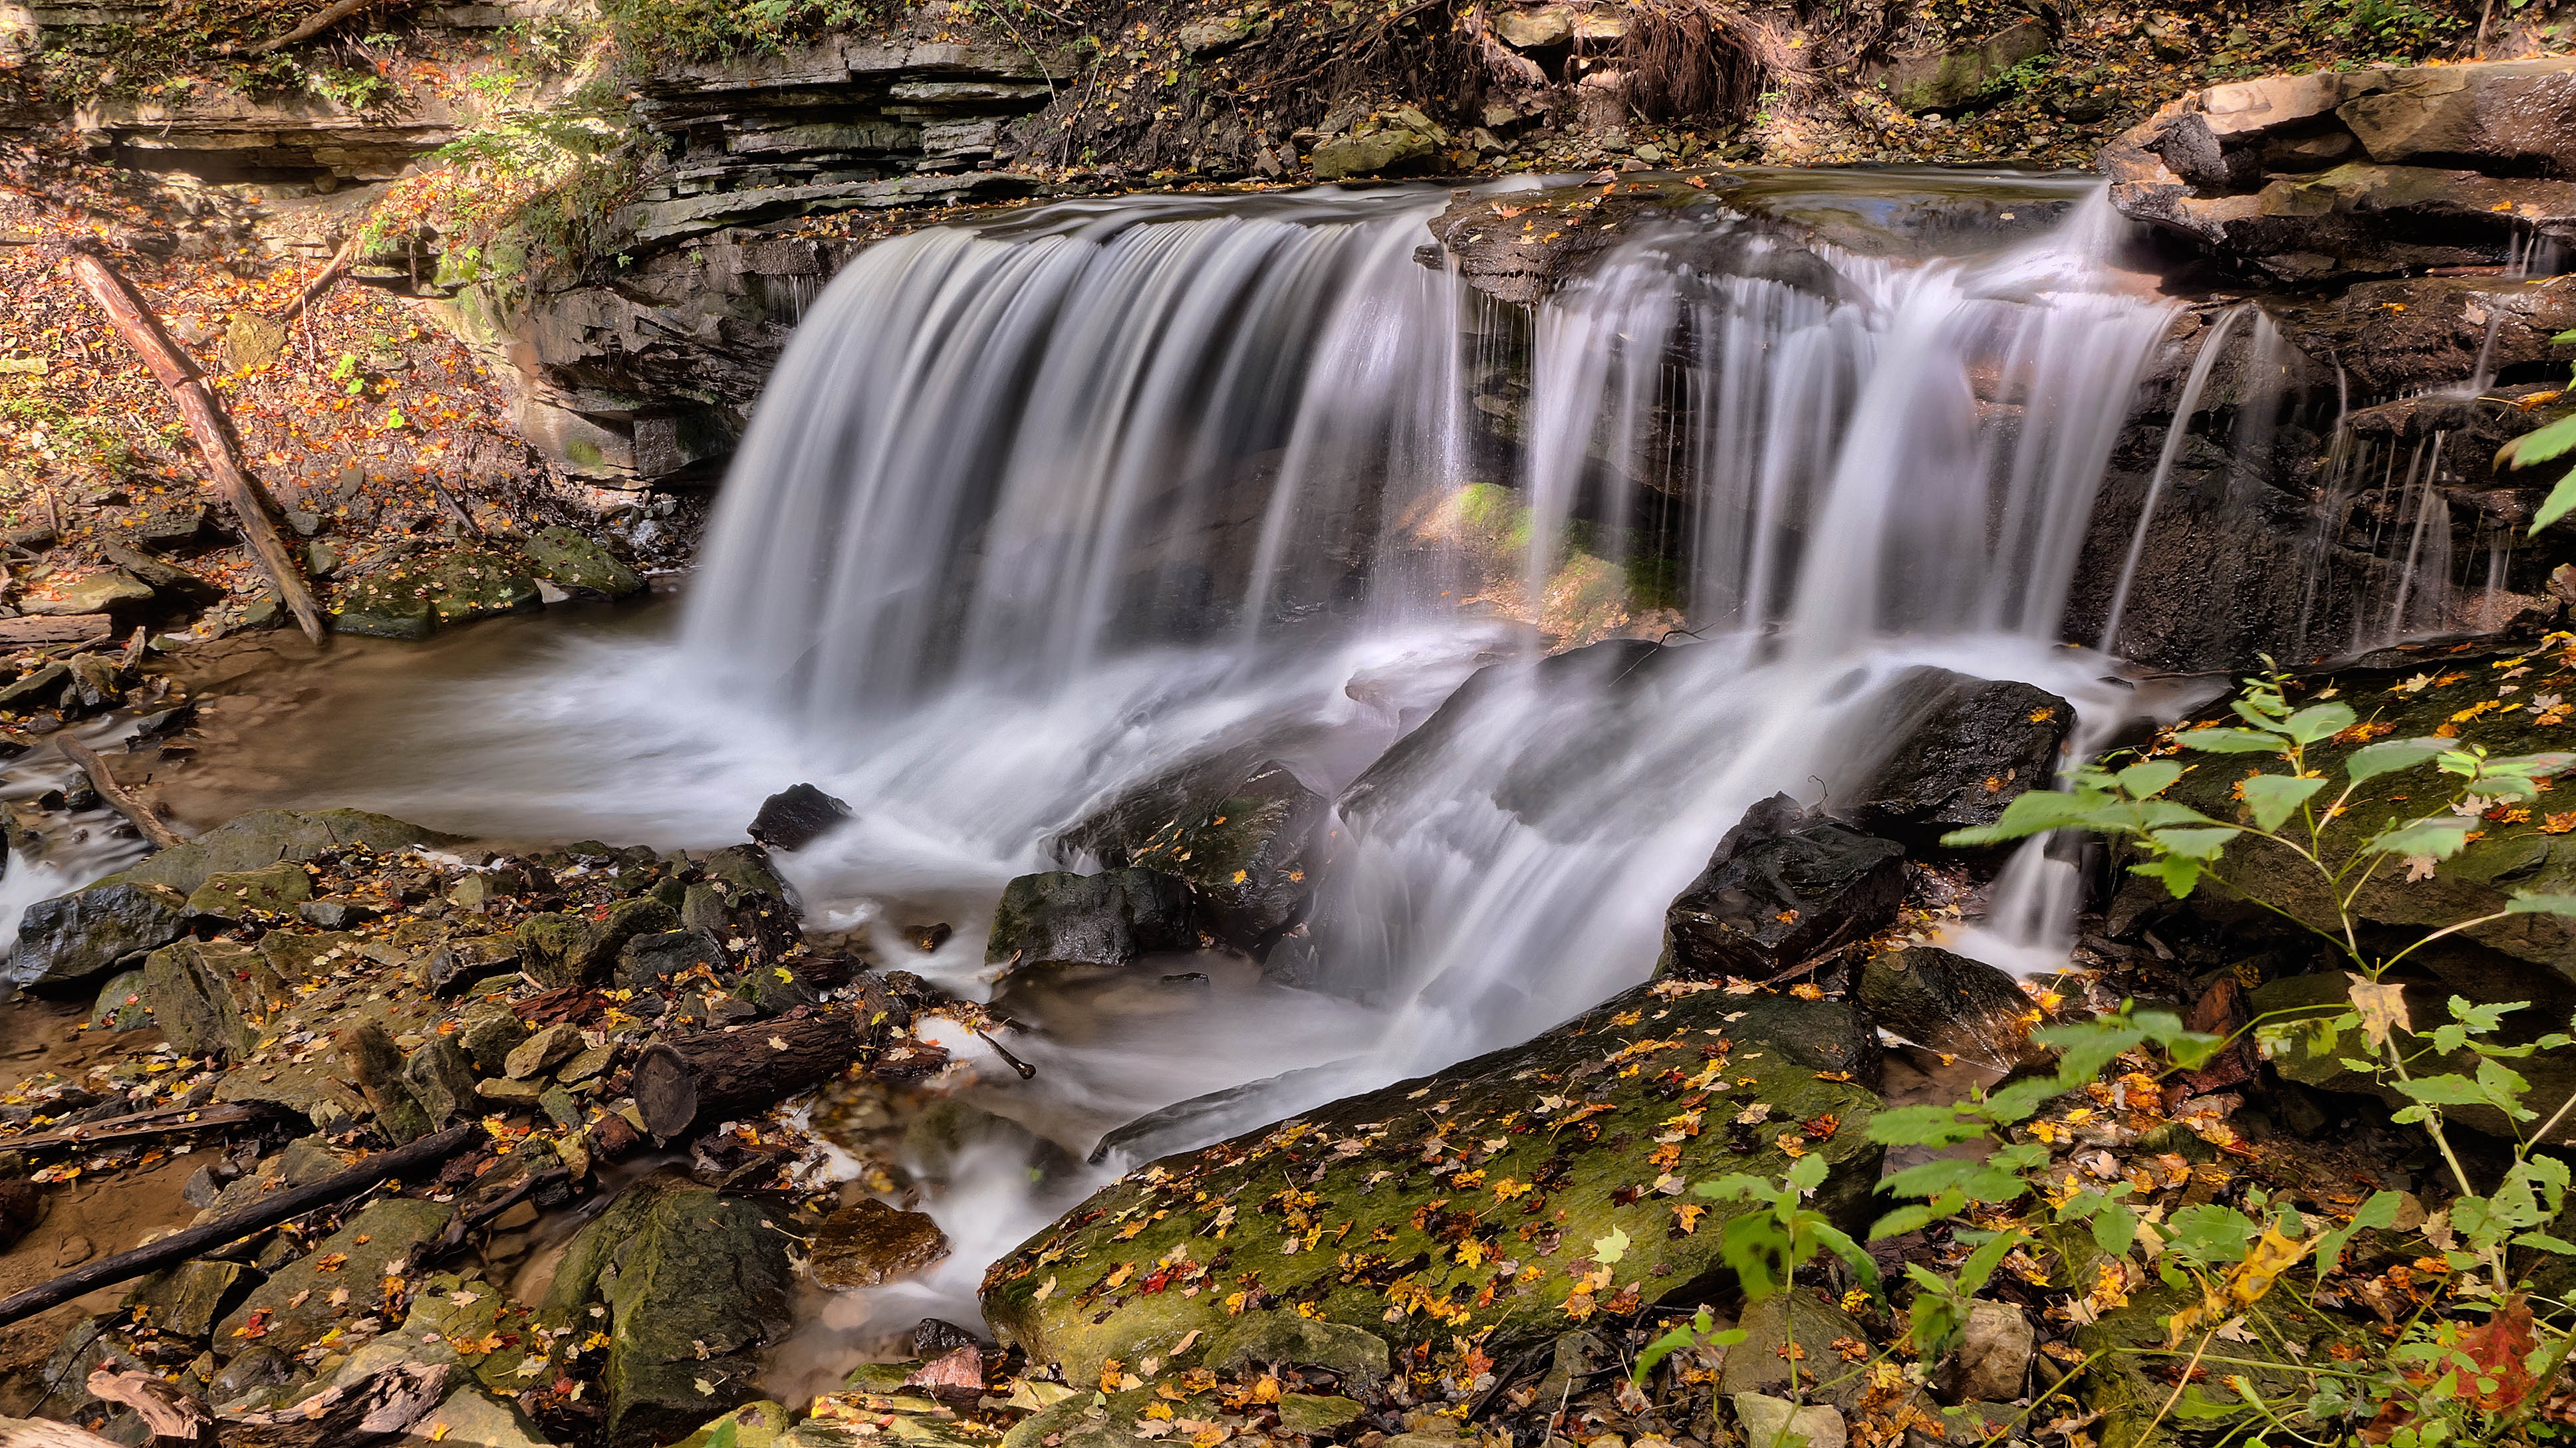
landscape, water, nature, forest, rock, waterfall, creek, leaf, river, stream, cascade, autumn, season, body of water, rocks, outdoors, woods, rainforest, wasserfall, woodland, habitat, water feature, watercourse, natural environment